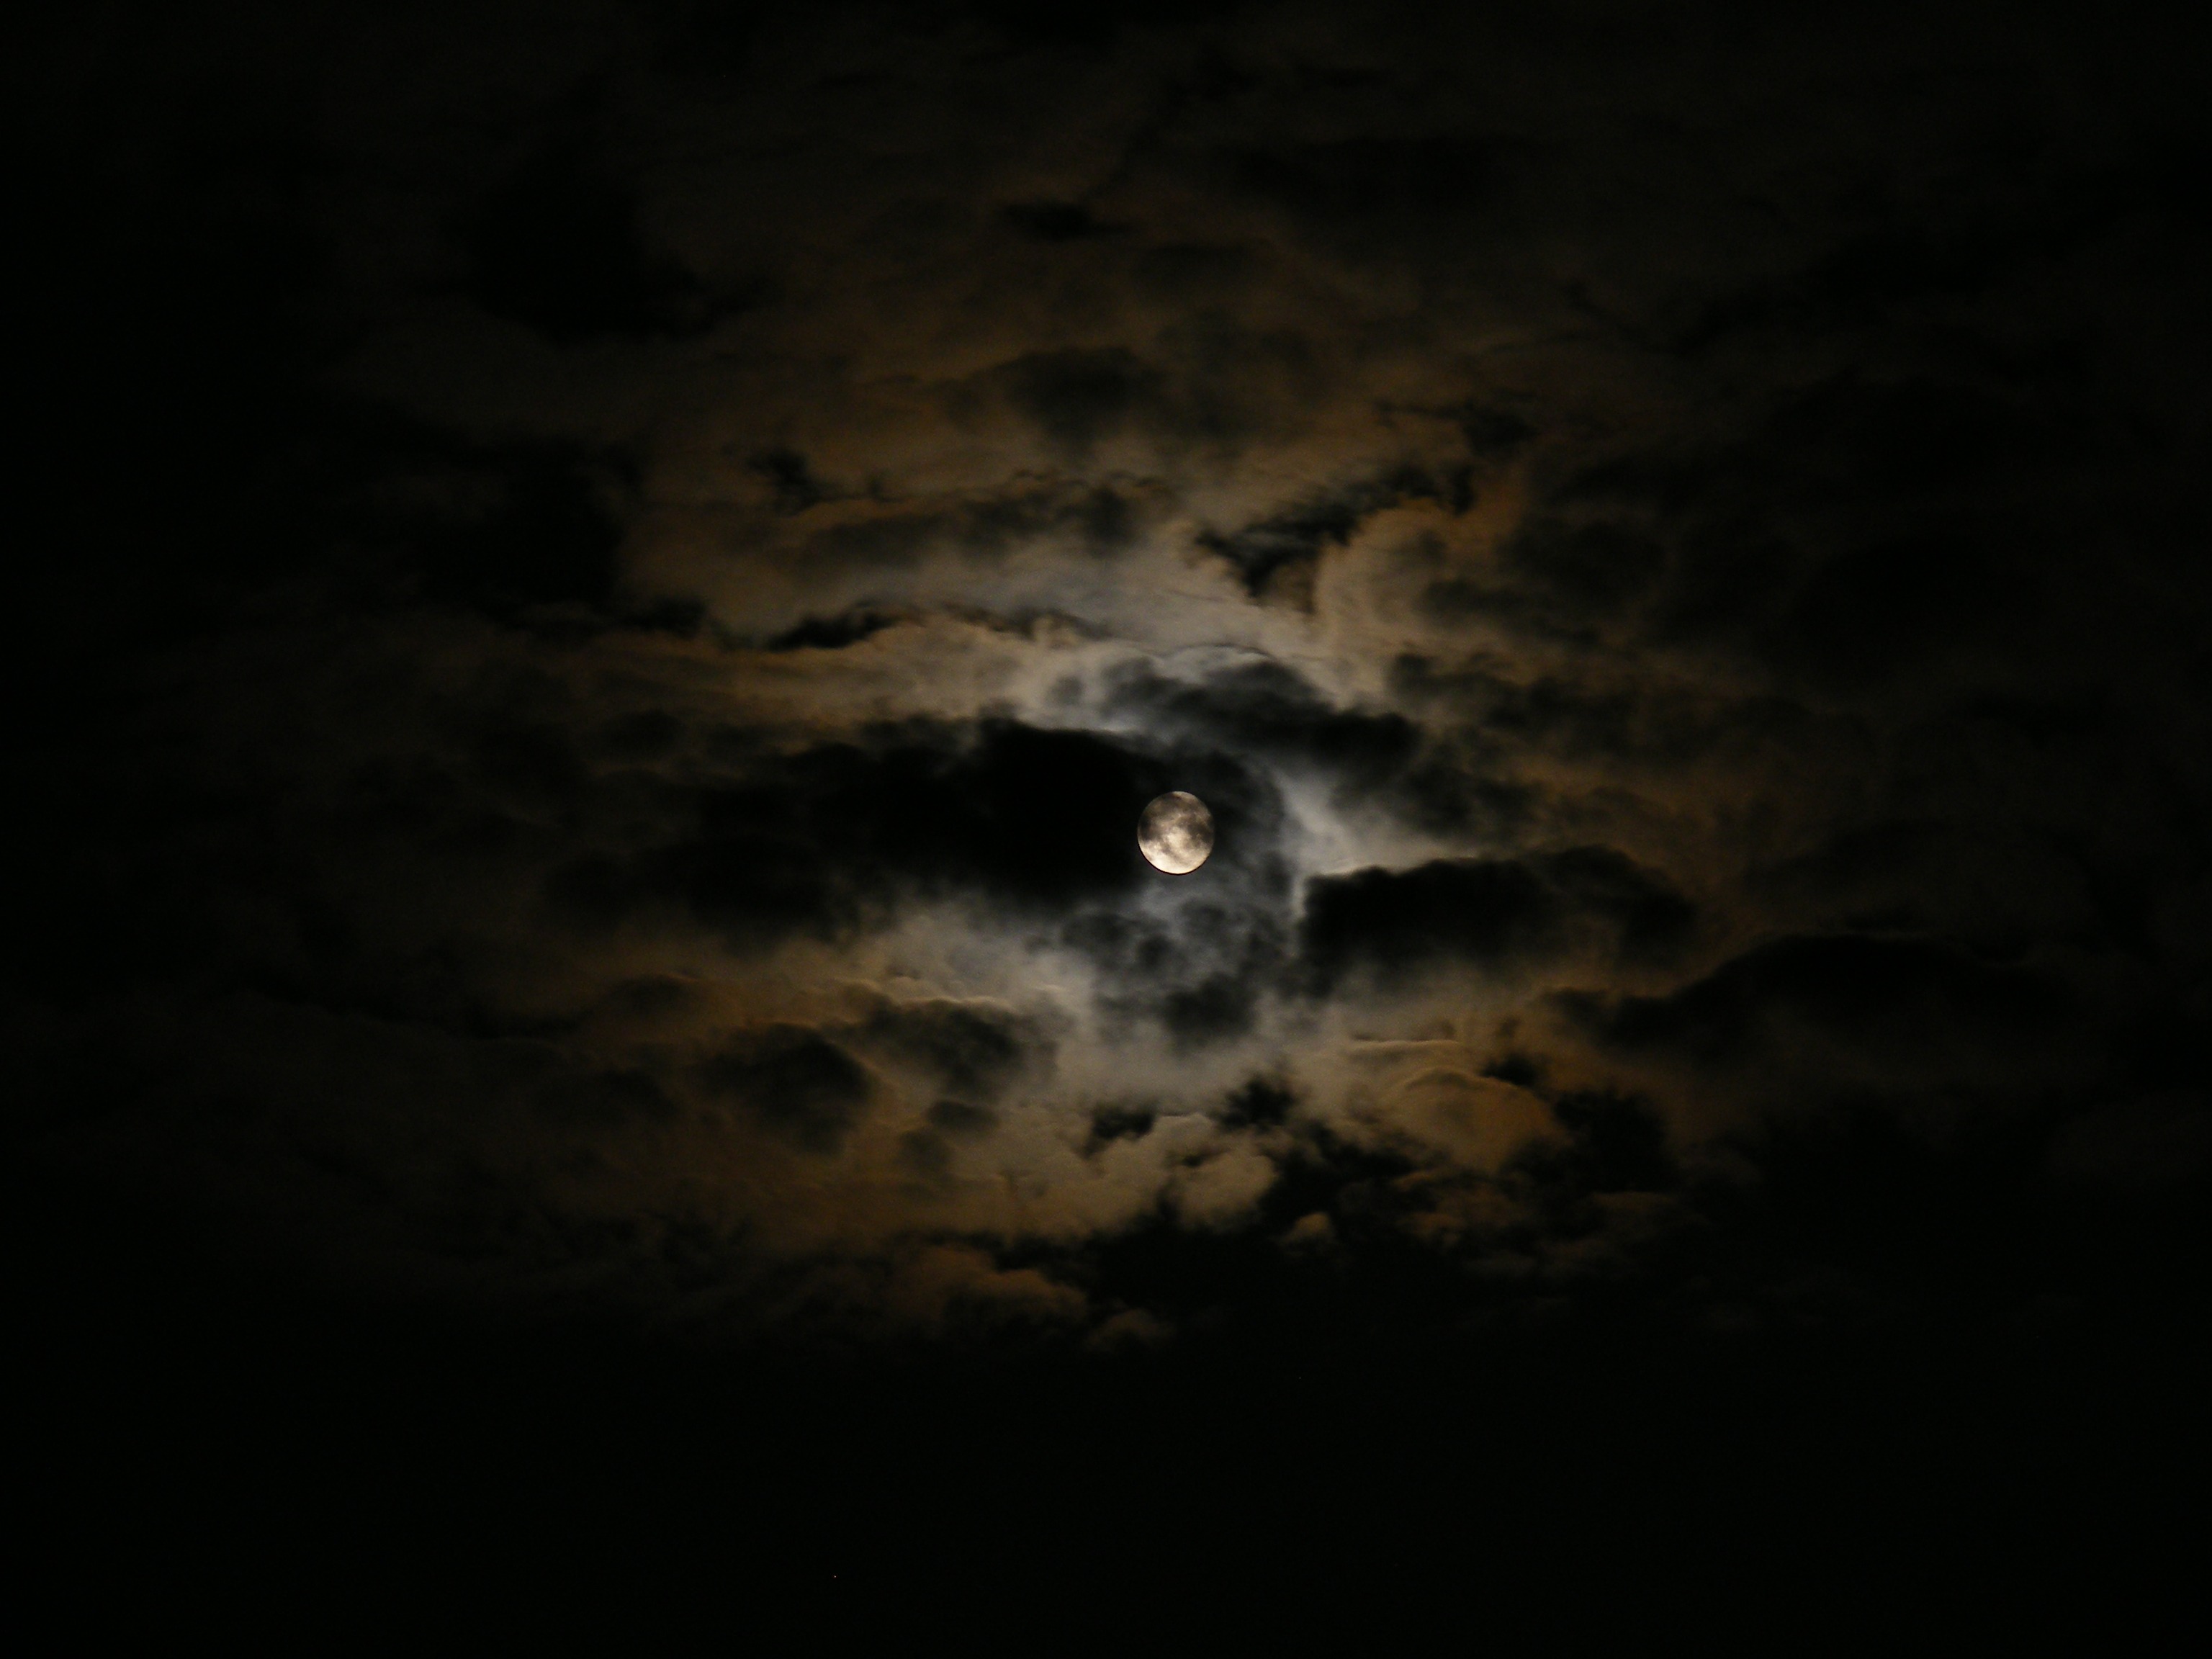
nature, cloud, sky, night, atmosphere, dark, darkness, black, moon, full moon, moonlight, clouds, midnight, astronomical object, celestial event